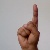
The image shows a hand gesture representing the letter 'D' in Indian Sign Language.